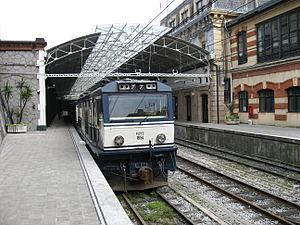
La Série 1600 de la FEVE comprend un groupe locomotives diesel de ligne, construites en trois lots à partir de 1981. Elles représentent la série la plus nombreuse construite pour un chemin de fer à voie étroite d'Espagne avec 30 unités produites. Sa numérotation est en rapport avec sa puissance en cheval vapeur, et sont articulés dans deux sous-séries, 1600 et 1650.
Le chemin de fer de La Robla est la ligne à voie étroite la plus longue d'Europe Occidentale, avec 335 km, comprise entre La Robla et Bilbao, en Espagne